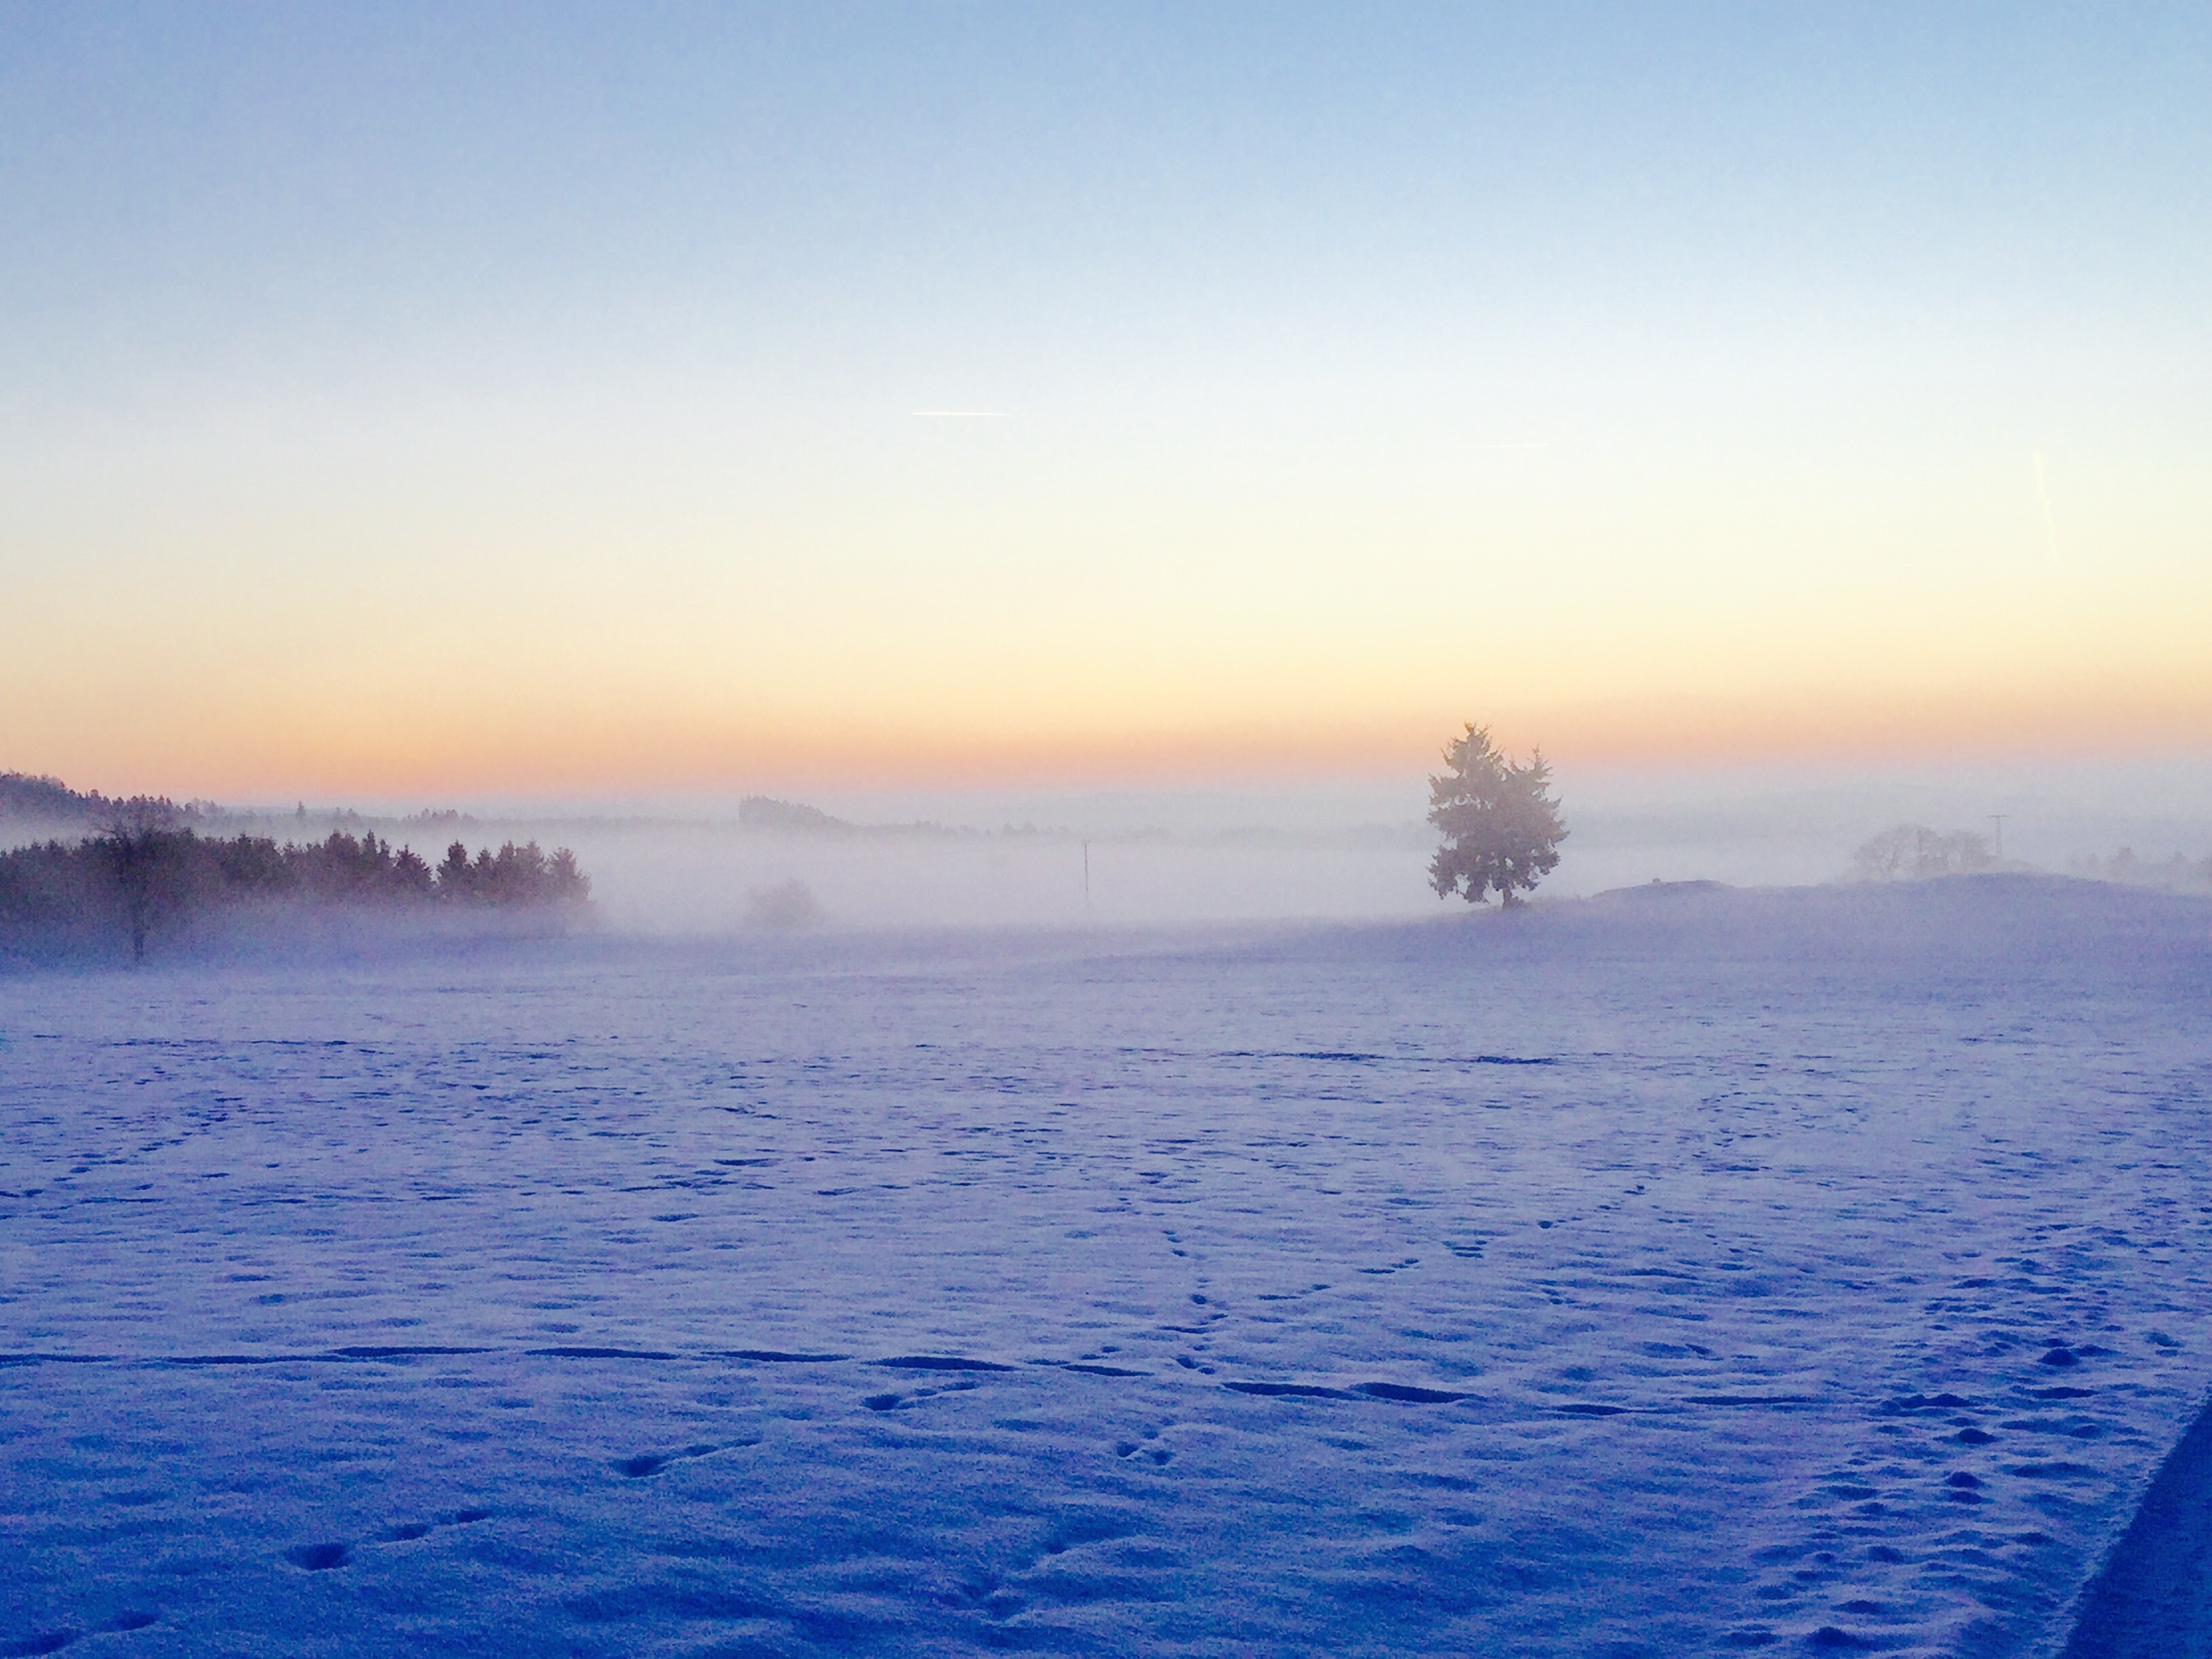
sea, coast, nature, ocean, horizon, cold, winter, cloud, sunrise, sunset, sunlight, morning, shore, wave, lake, dawn, dusk, ice, evening, reflection, vehicle, bay, arctic, winter magic, morgenstimmung, arctic ocean, atmospheric phenomenon, wind wave